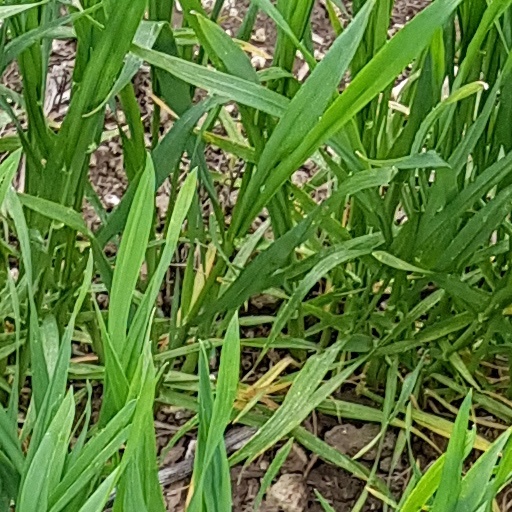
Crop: wheat